Clover (creature)

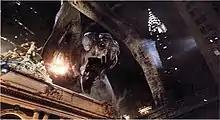
"Clover" as seen in the first film

Clover, also known as The Cloverfield Monster, is a fictional giant monster, or kaiju, who first appeared in the 2008 science fiction film Cloverfield. The creature was originally conceived by producer J. J. Abrams and was designed by artist Neville Page. In the film, the monster's name is never mentioned; the name "Cloverfield" is only given to the US Department of Defense case file of the incidents depicted in the film. The Department of Defense names the creature "LSA" for Large-Scale Aggressor in the film's Blu-ray special feature called "Cloverfield Special Investigation Mode."